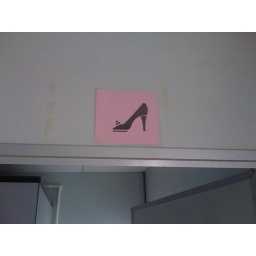
As seen above a bathroom in an improvised office at a vendor site. (1/2)